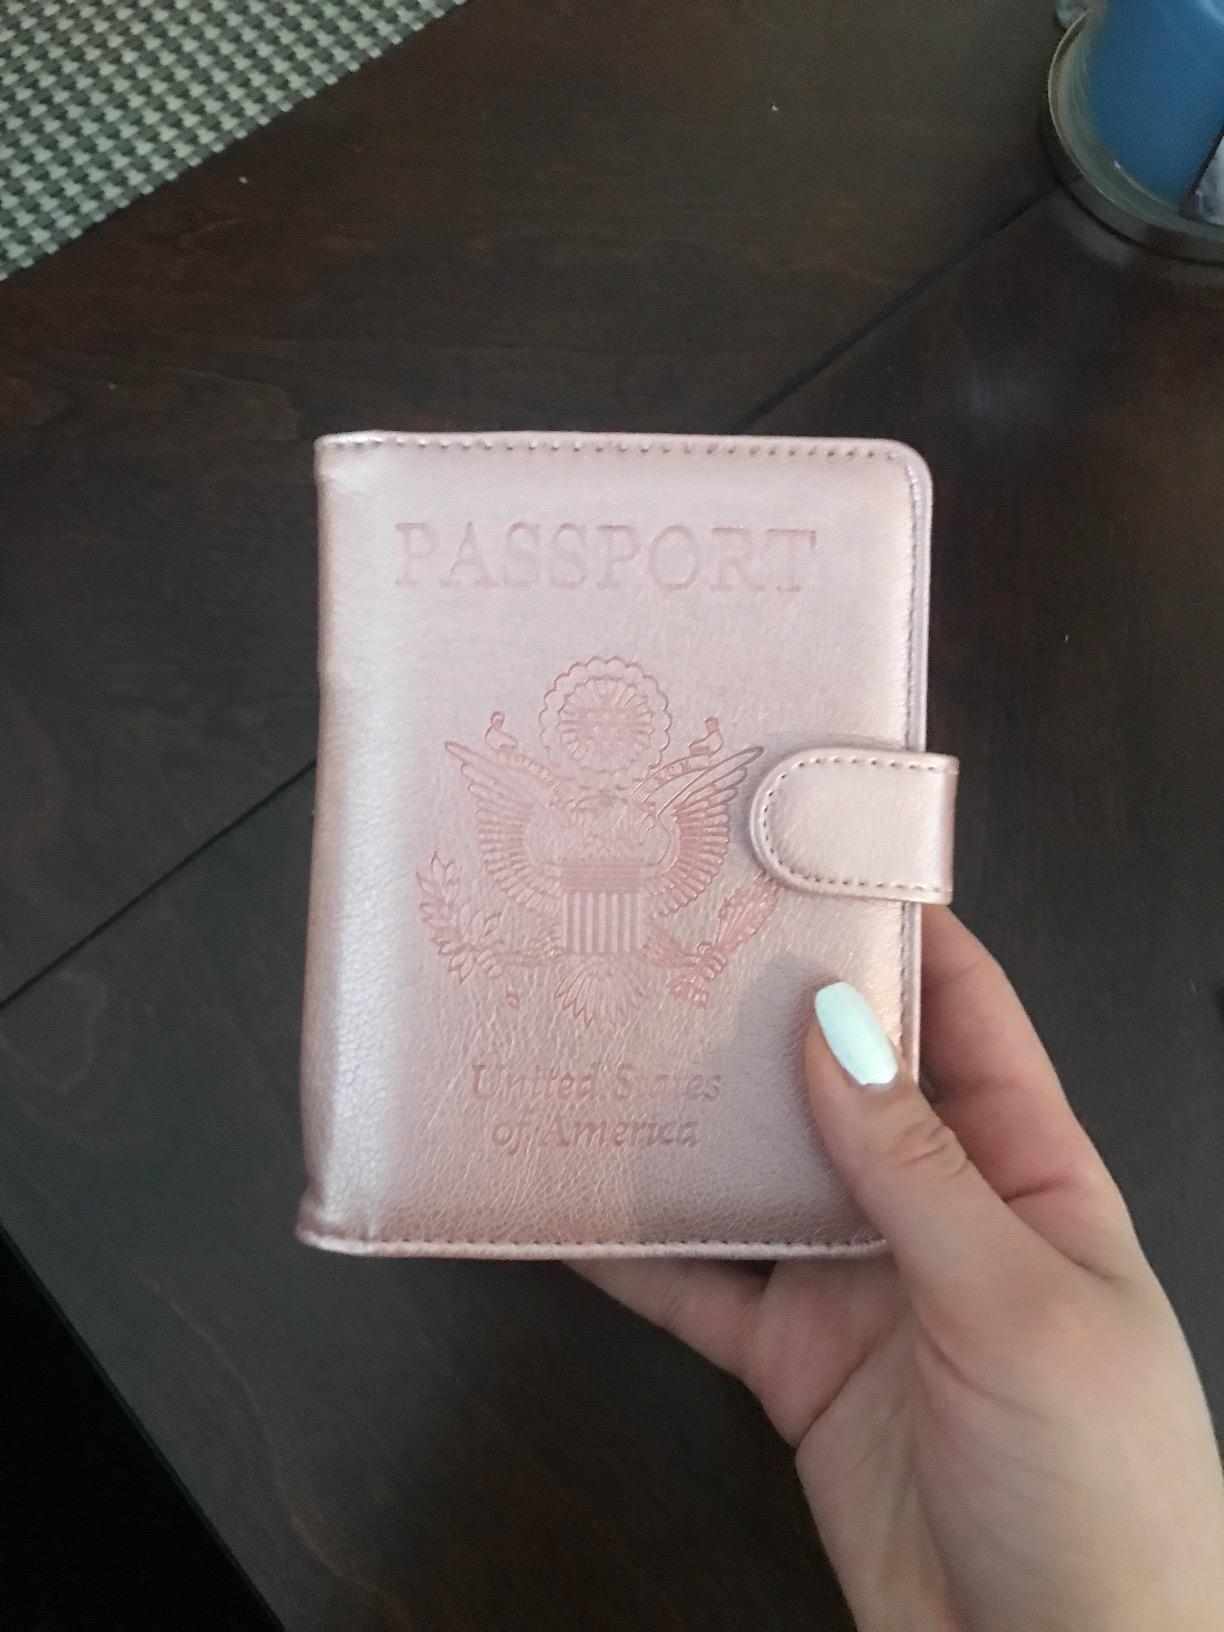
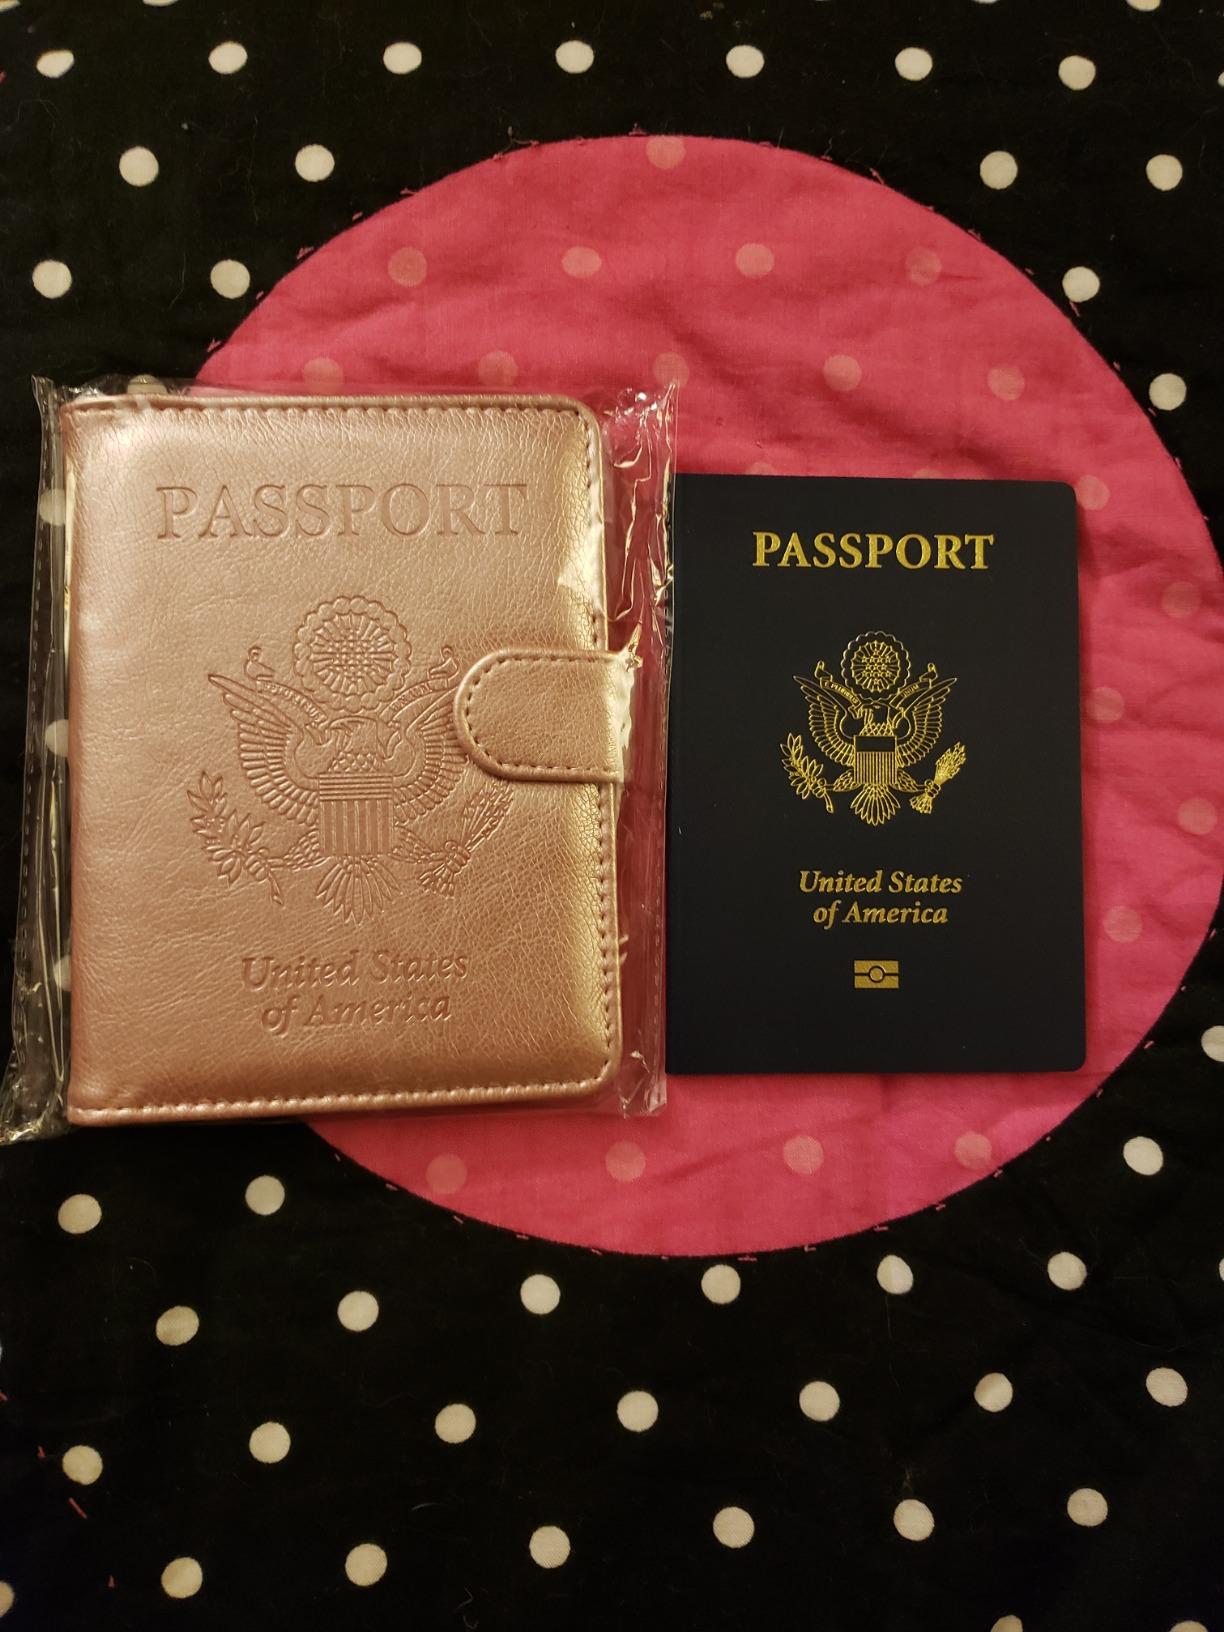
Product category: accessories_wallet
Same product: yes